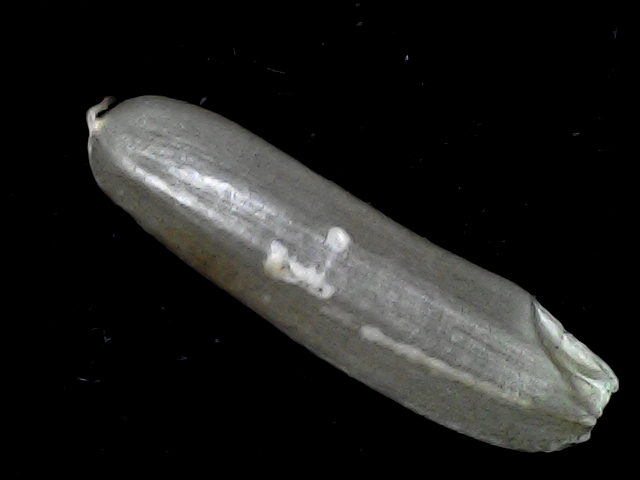
Rice variety: BD57